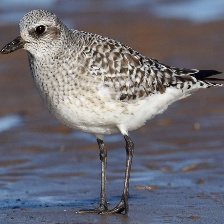
Species: GREY PLOVER
Scientific name: PLUVIALIS SQUATAROLA